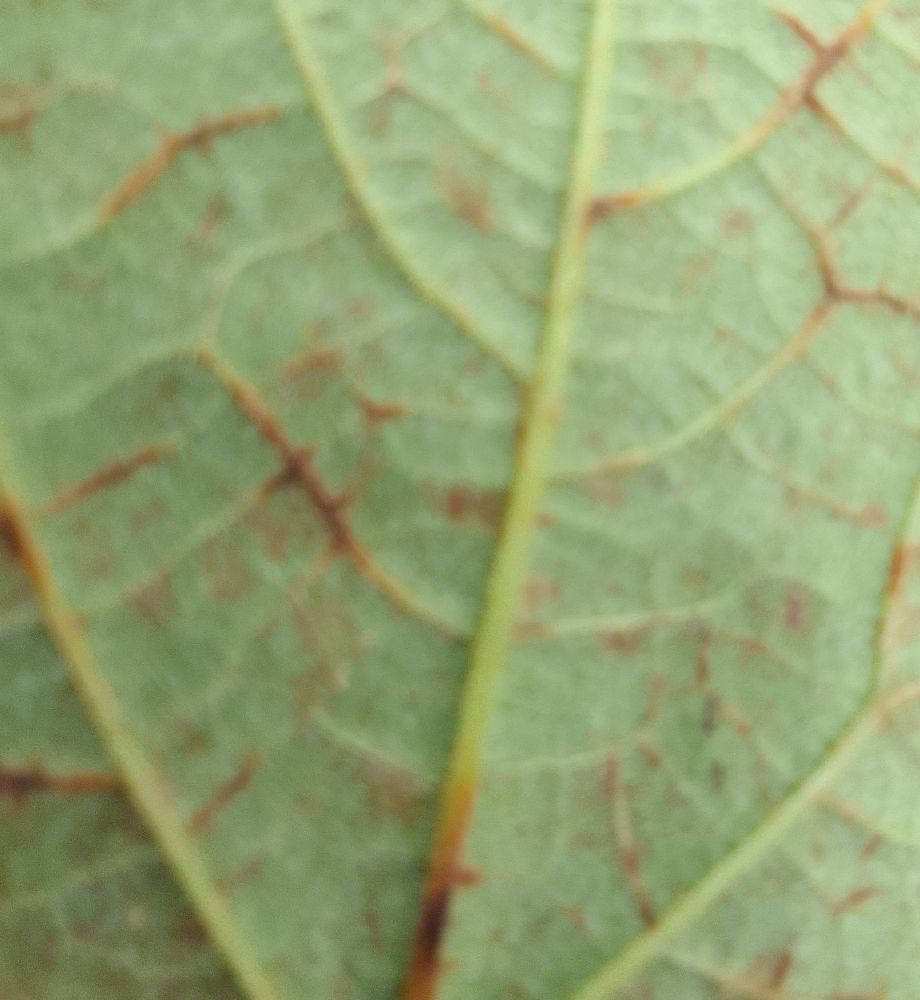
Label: anthracnose